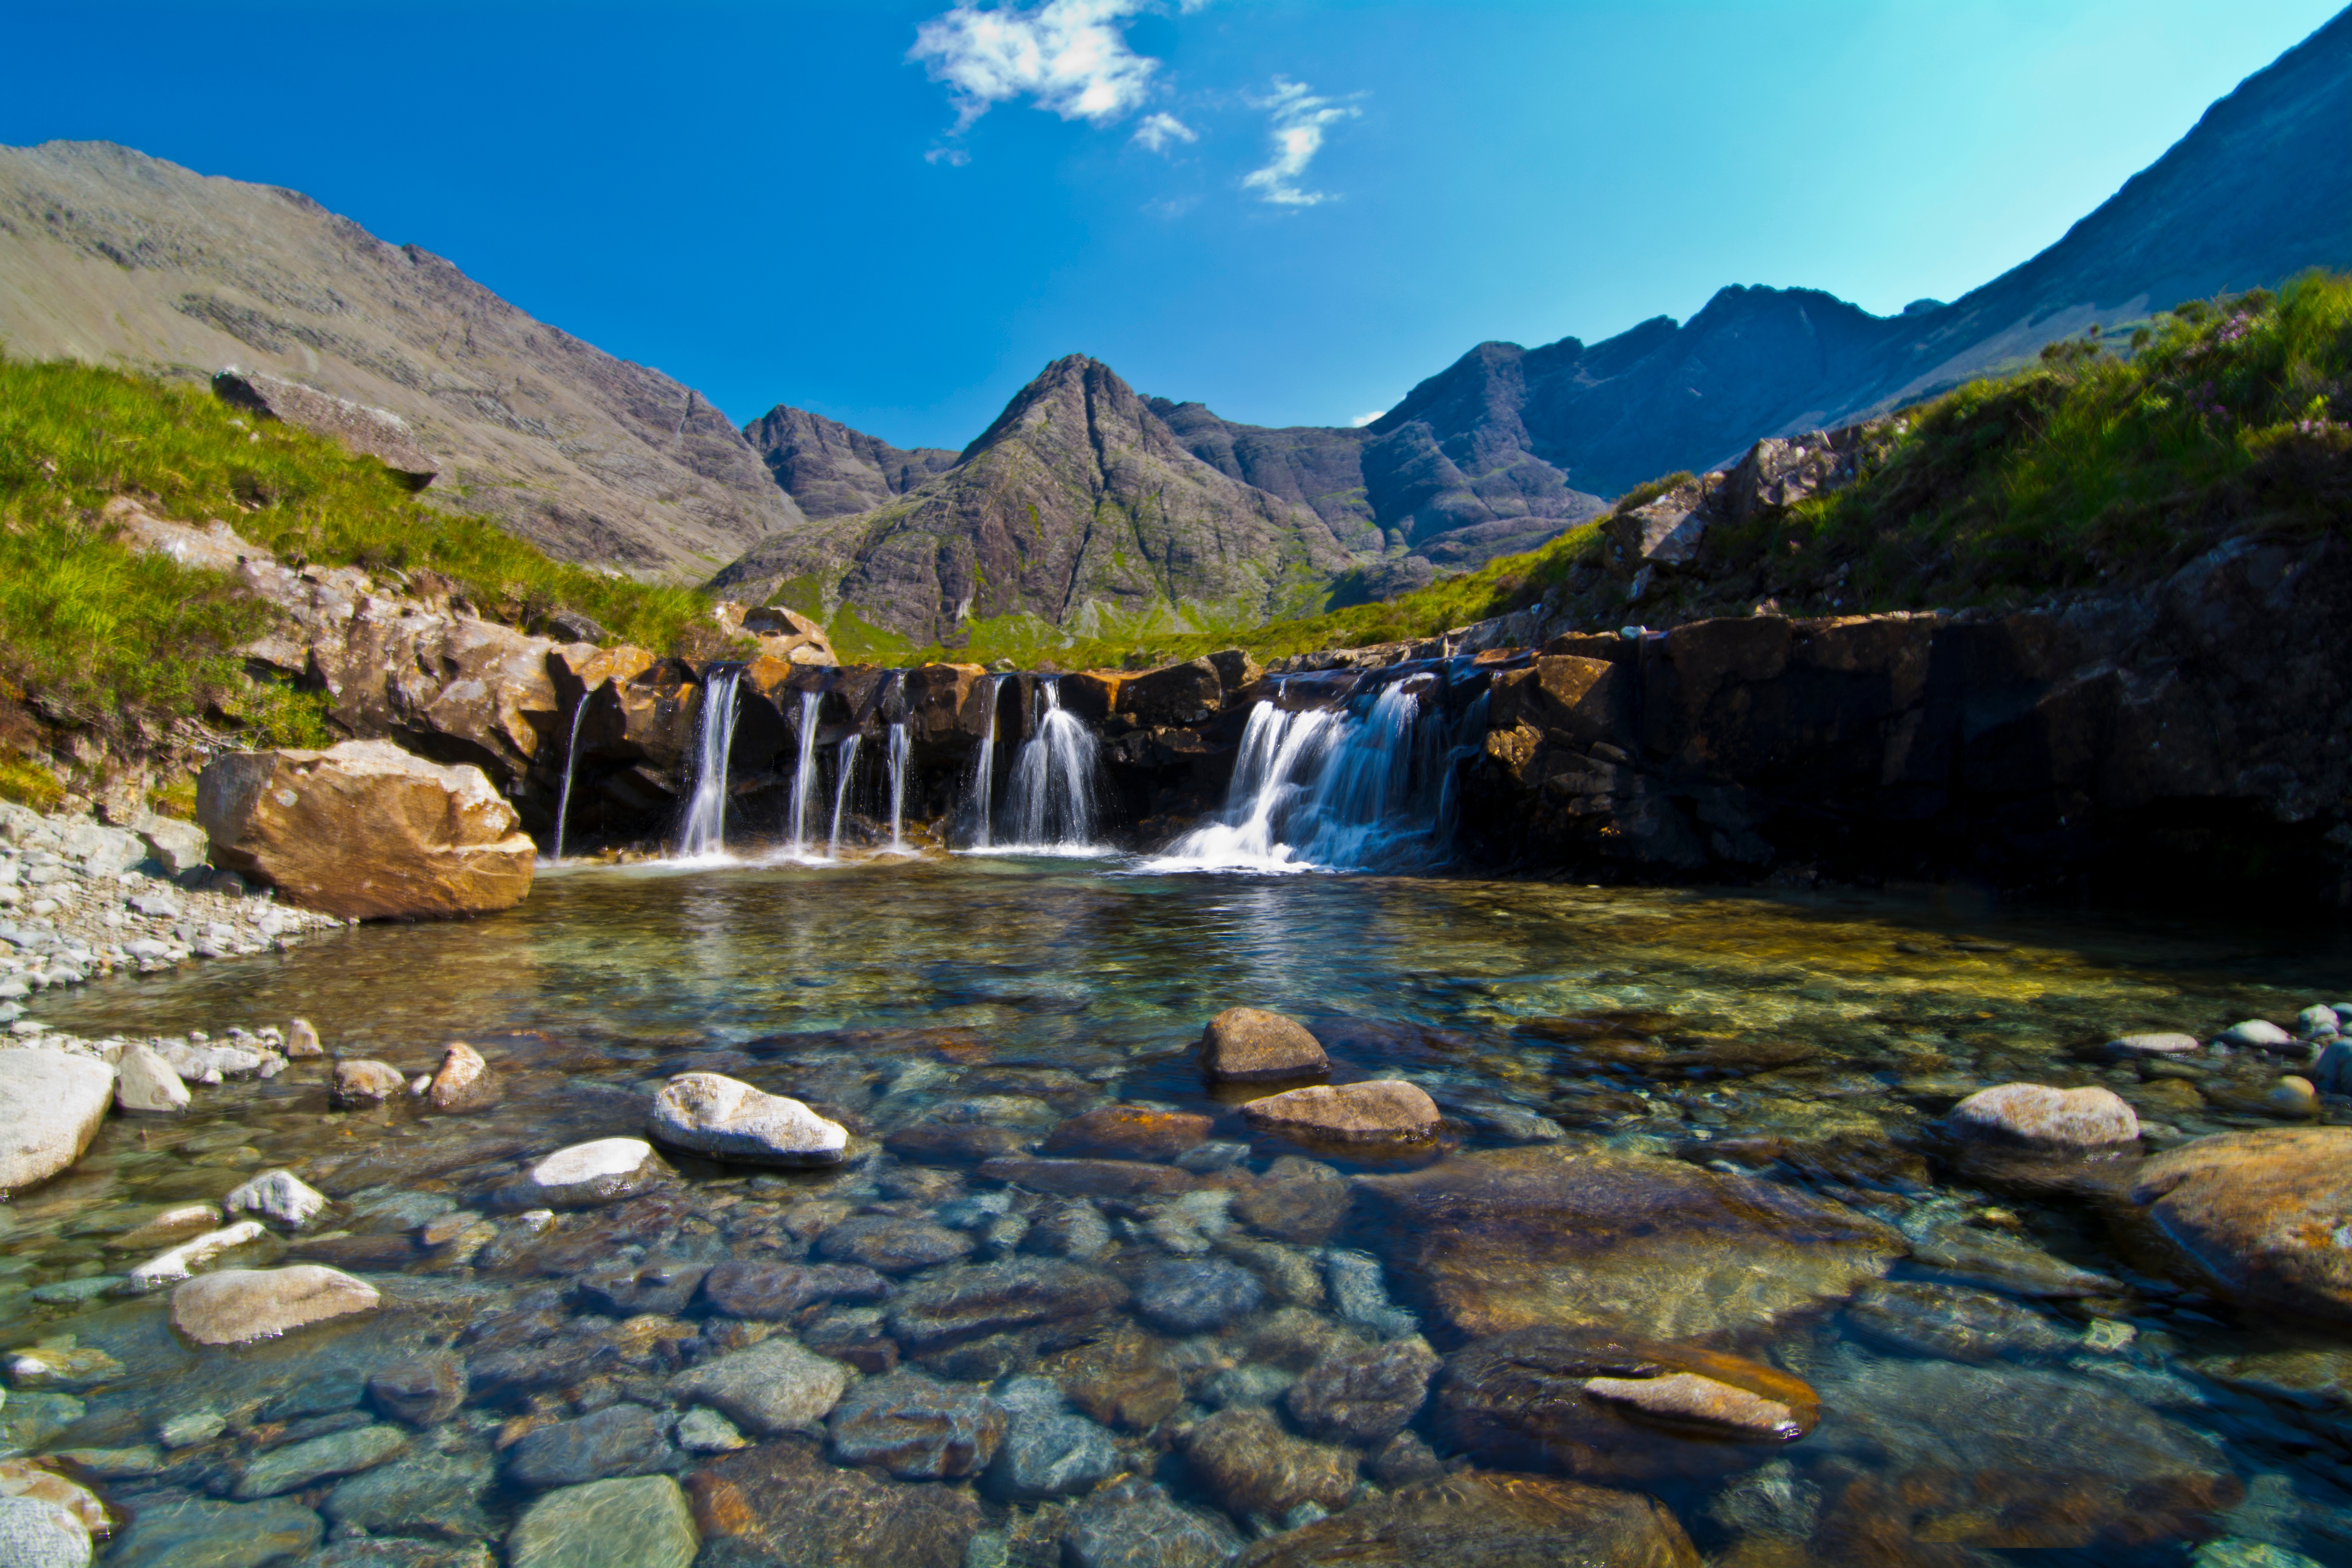
wilderness, mountain, river, valley, mountain range, fjord, national park, body of water, loch, water feature, wadi, landform, tarn